New Years Day (band)

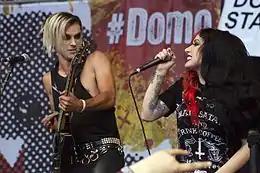
New Years Day in 2013

In 2008, TVT went bankrupt and was forced to sell its recording assets to The Orchard. Consequently, "My Dear" lacked the proper promotion required to succeed and Schoolden and Lohrbach both left the band shortly thereafter. Despite the small setbacks, the remaining members continued writing new material. Around September 2009, New Years Day posted two brand new songs on MySpace. When asked about the upcoming EP, Costello remarked, "The EP is in its demo phase right now and we are still writing for it and recording it at the same time. The EP should be out in the spring of 2010."